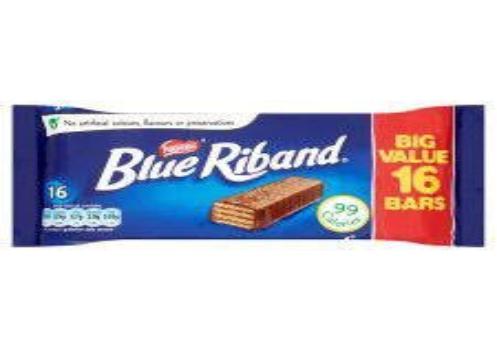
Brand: Blue Riband
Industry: Food